Georgetown Park

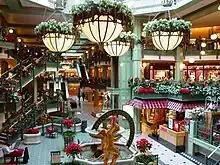
The Shops at Georgetown Park 2006

Georgetown Park is a mixed use shopping mall and condominium complex in the Georgetown historic district of Washington, D.C. The Shops at Georgetown Park are located at 3222 M Street, NW. In 2014, the shopping center received an $80 million renovation and is an important tourist attraction.